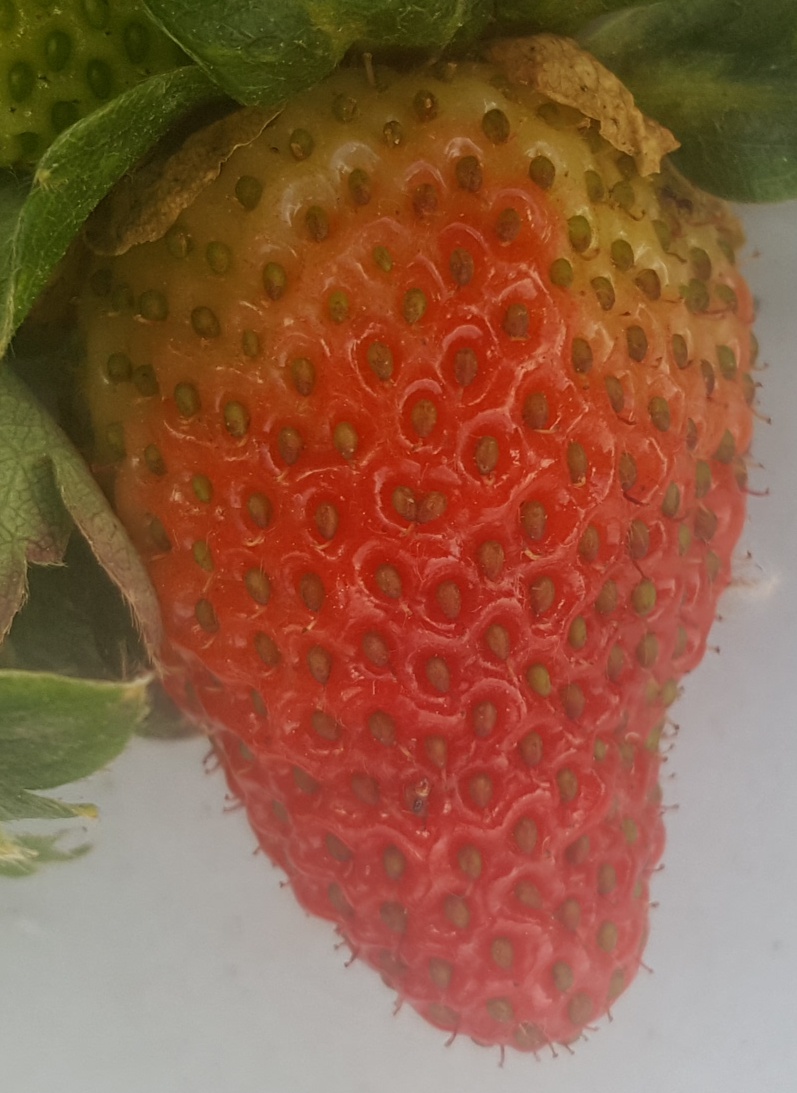
Label: Strawberry